Graves Hotel

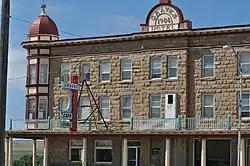

The Graves Hotel was a historic hotel located at 106 South Central Avenue in Harlowton, Montana. A. C. Graves, a leading figure in Harlowton's early development, had the hotel built in 1909; it was one of the first businesses to be built after a fire destroyed much of downtown Harlowton in 1907. The hotel was the first sandstone building in Harlowton, though the stone eventually became a common building material; its design featured a projecting corner oriel window topped by a metal cupola. In addition to hosting visitors and railroad travelers, the hotel also served as a community meeting place and business center.